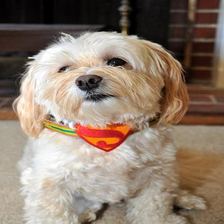
Species: dog
Breed: havanese